Stasch Mlotkowski

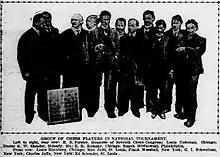
Mlotkowski as part of a group photo at the St. Louis tournament, 1904

Stasch Mlotkowski (Staś Młotkowski) (10 March 1881, Clifton Heights, New Jersey – 16 August 1943, Gloucester City, New Jersey) was an American chess master.